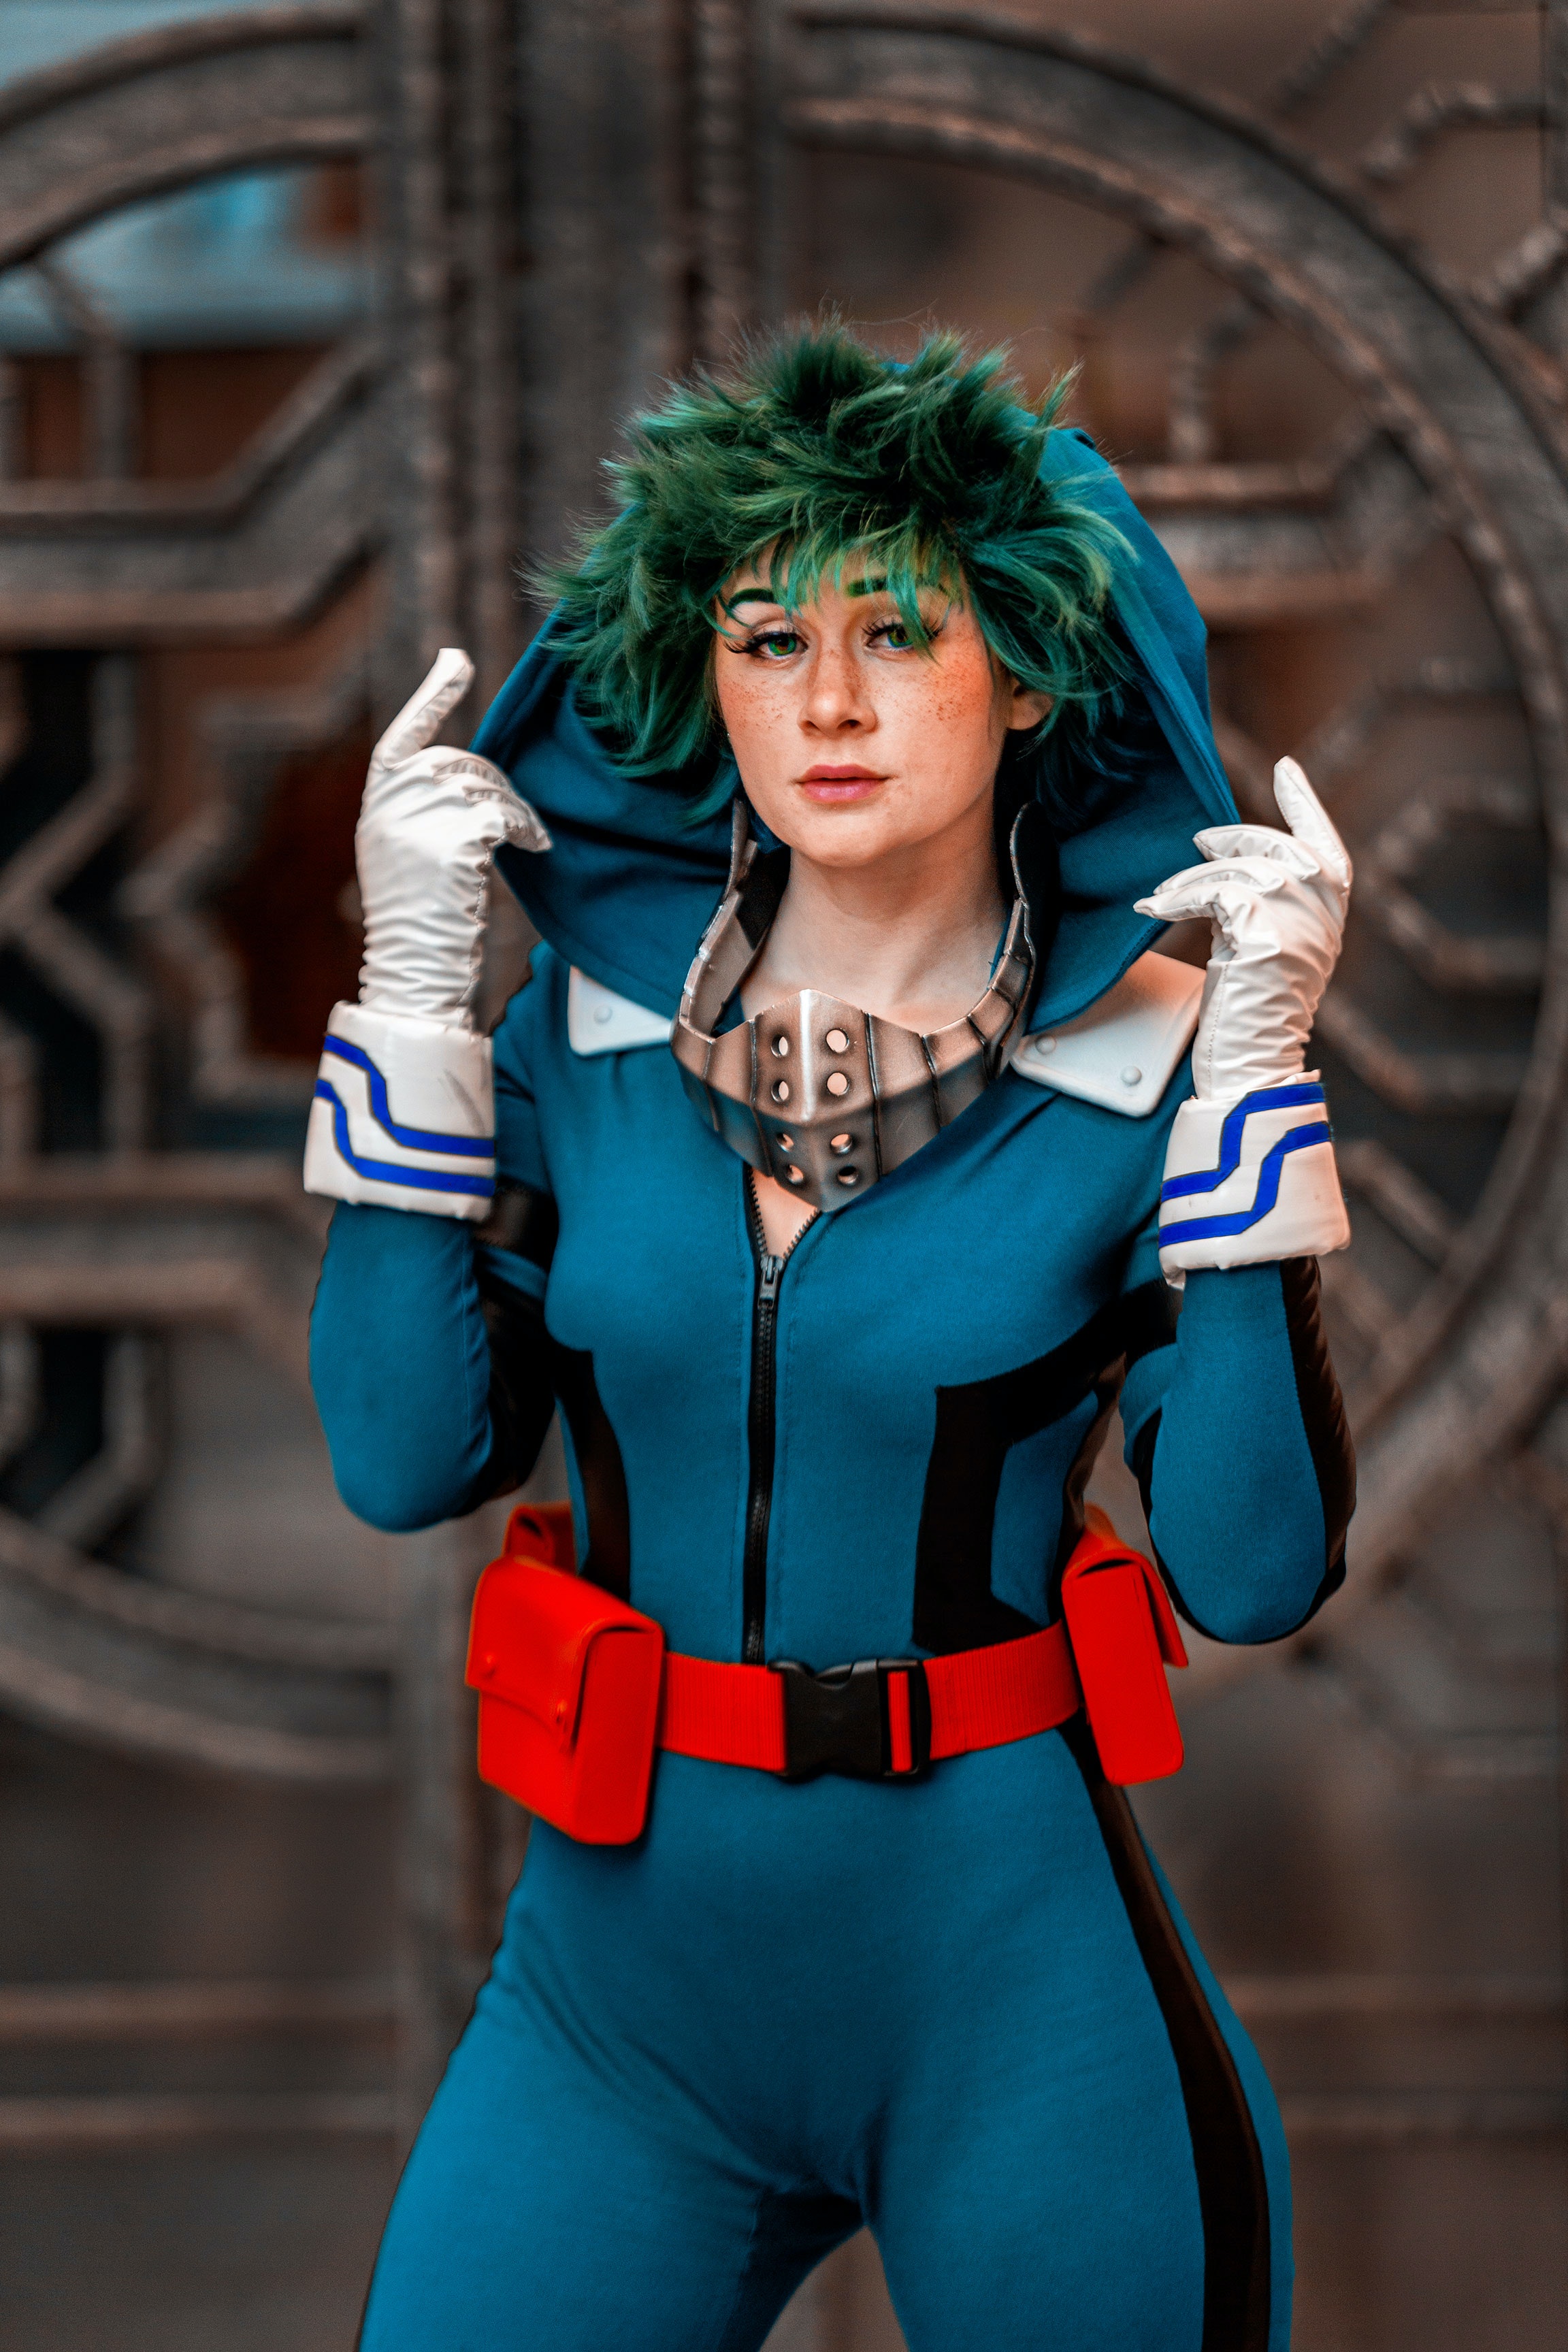
woman, face, glove, azure, gesture, wig, electric blue, abdomen, fictional character, Animated cartoon, human leg, trunk, costume design, anime, event, animation, action figure, fiction, belt, jewellery, cosplay, costume, figurine, chest, art, spandex, hero, fur, photo shoot, fan convention, portrait photography